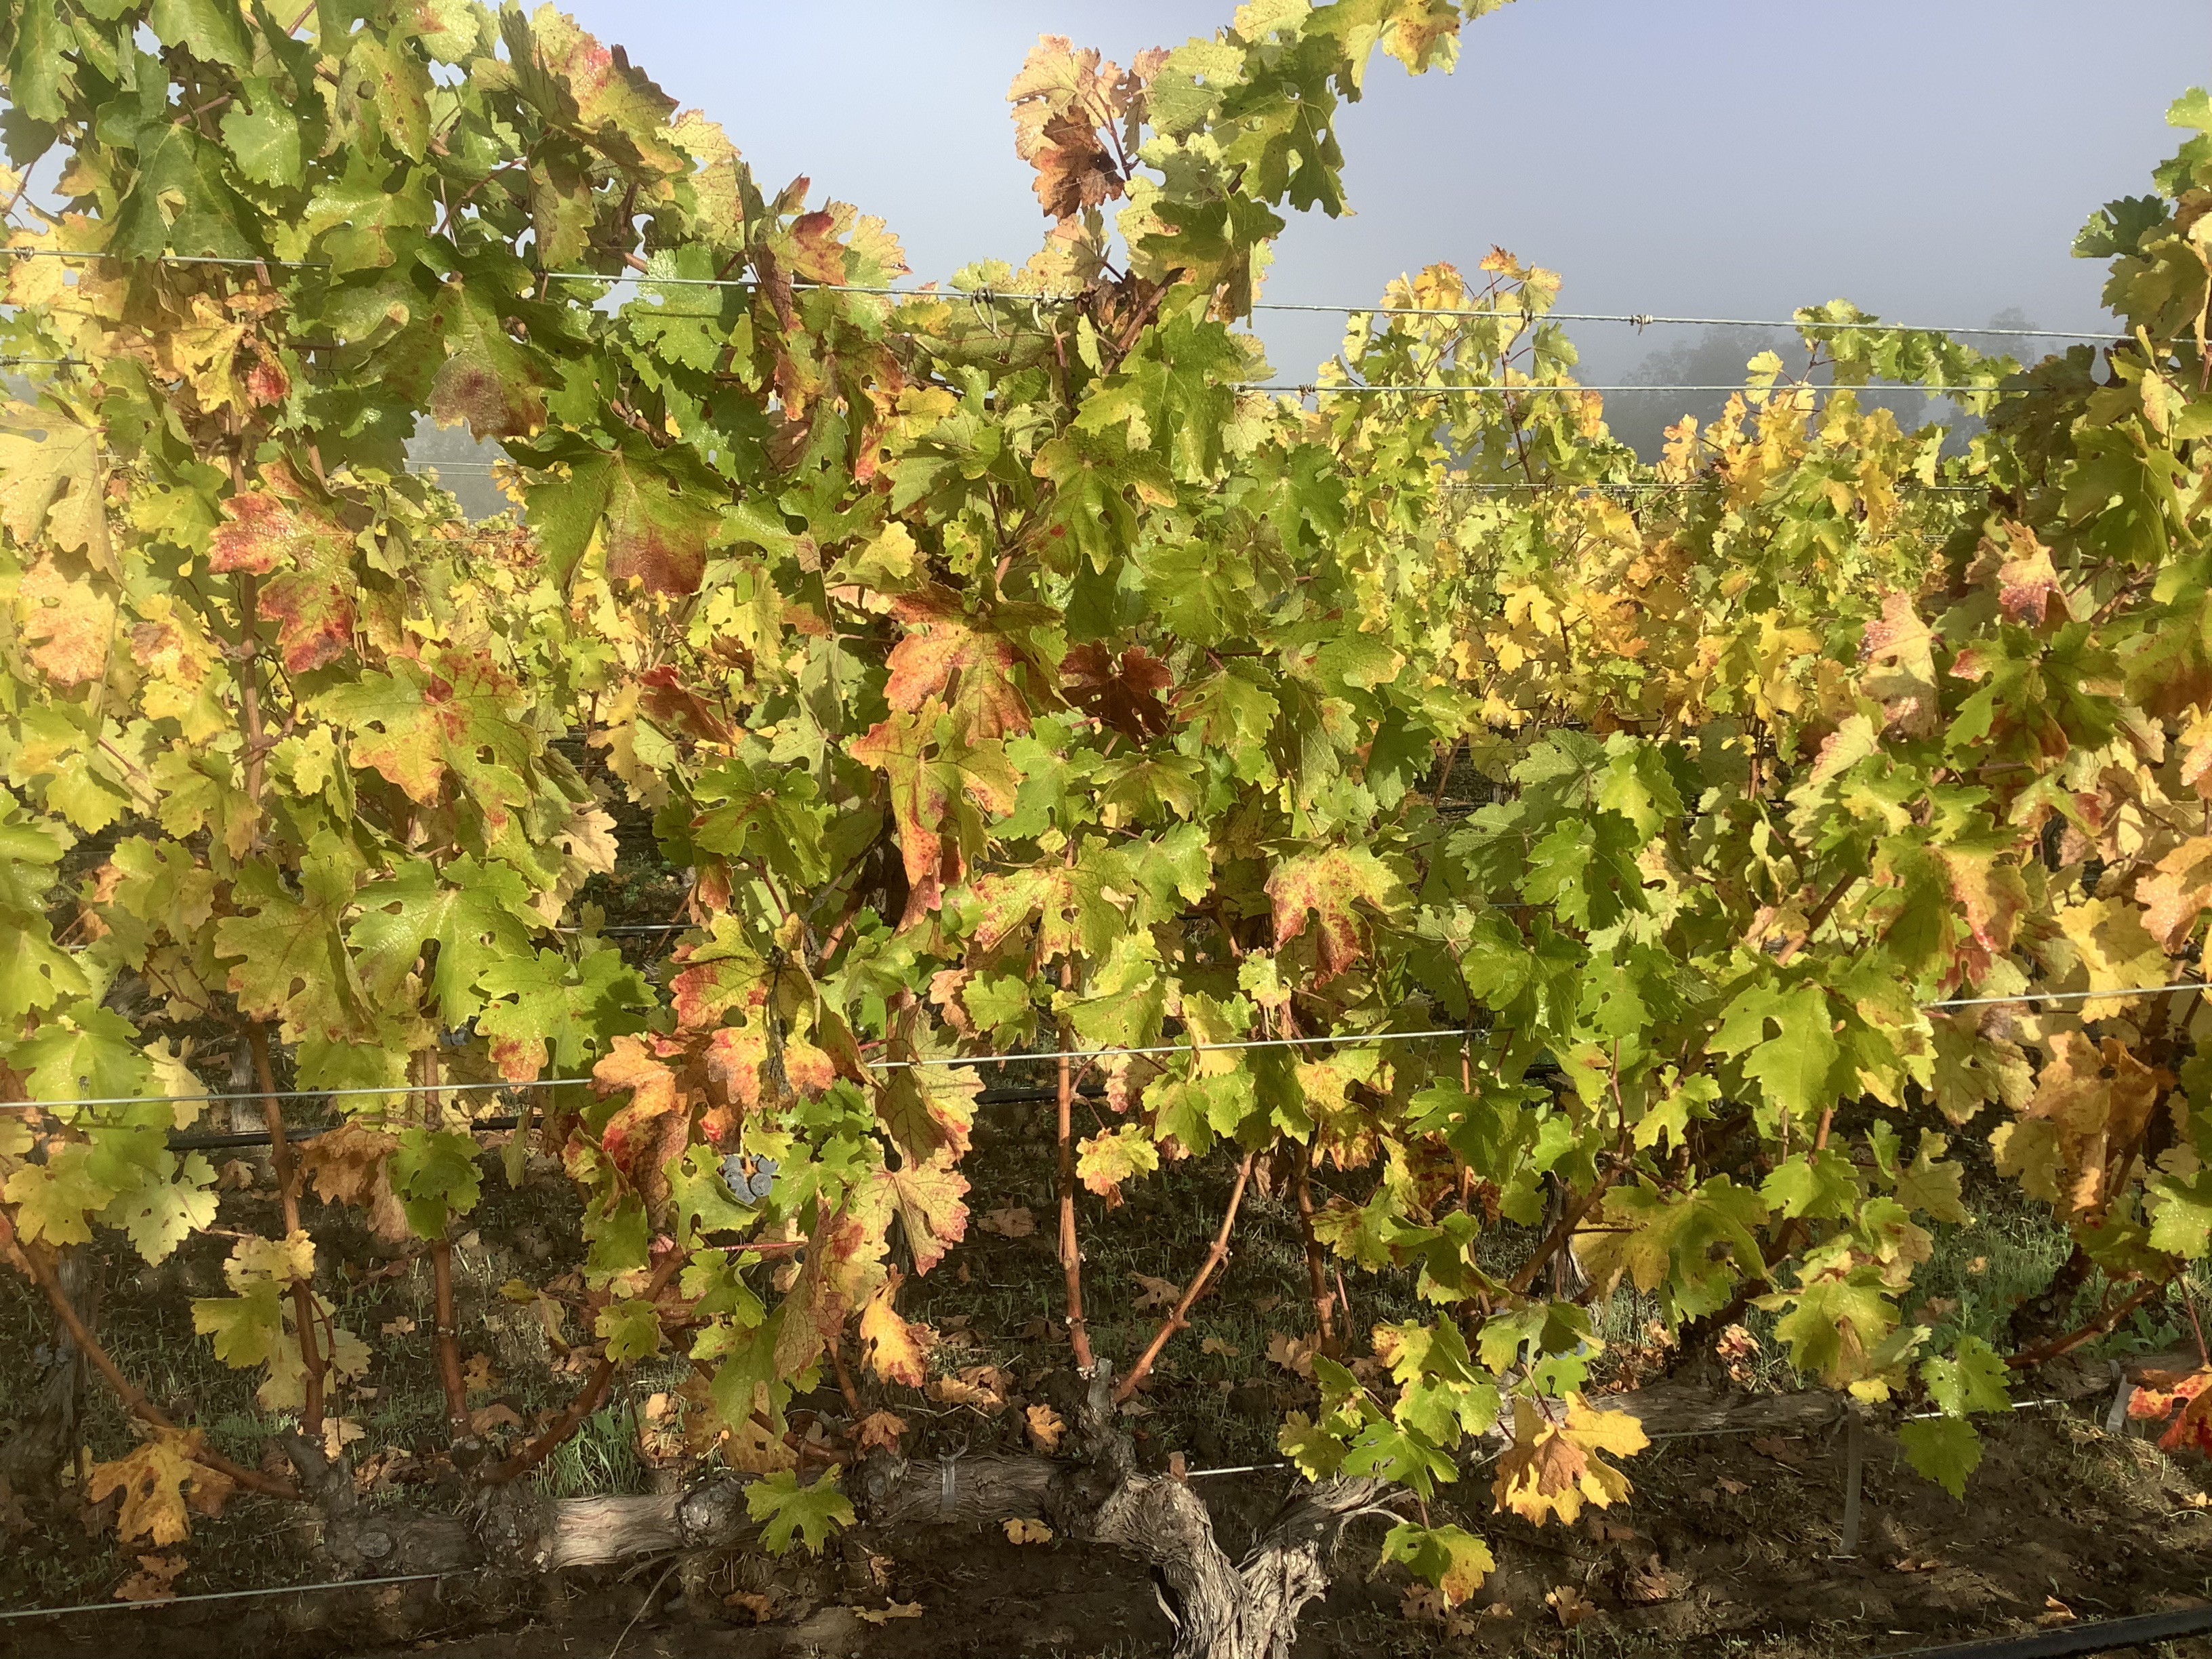
Label: Red Blotch